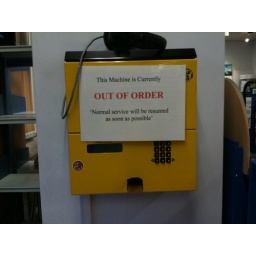
Some machine in Warwick library